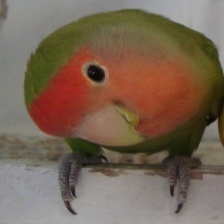
Species: ROSY FACED LOVEBIRD
Scientific name: AGAPORNIS ROSEICOLLIS